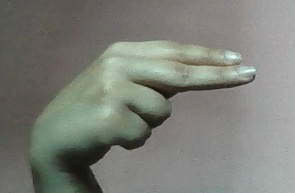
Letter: ain